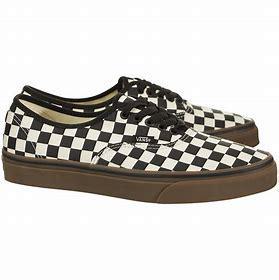
Brand: Vans
Model: Authentic